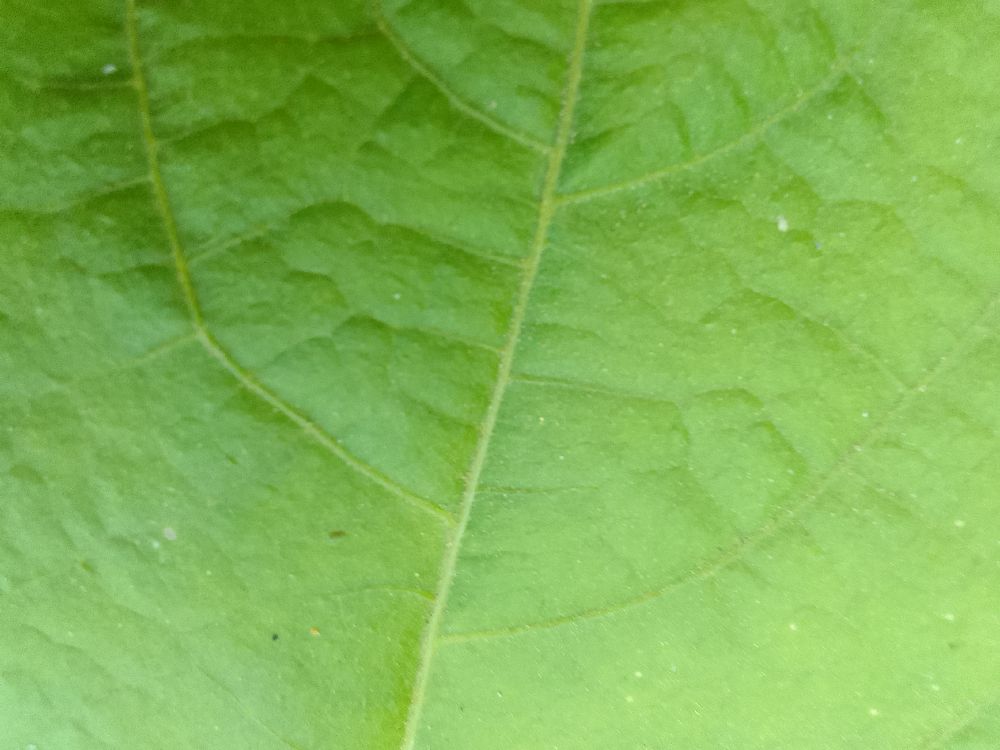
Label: healthy